Chersotis cuprea

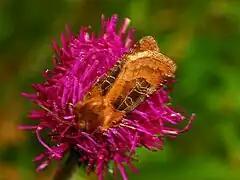
"Chersotis cuprea"

Adult males have a wingspan of ; adult females have a wingspan of . This species shows a high variability in the basic colors. Usually, the upper side of the forewings is coppery reddish brown (hence the Latin name "cuprea") with dark brown markings that have a thin whitish border. The underside of the forewing is dark gray-brown. The hind wings are monochrome gray-brown. Caterpillars are gray-brown, with dark dorsal markings and bright side stripes.